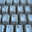
Label: keyboard